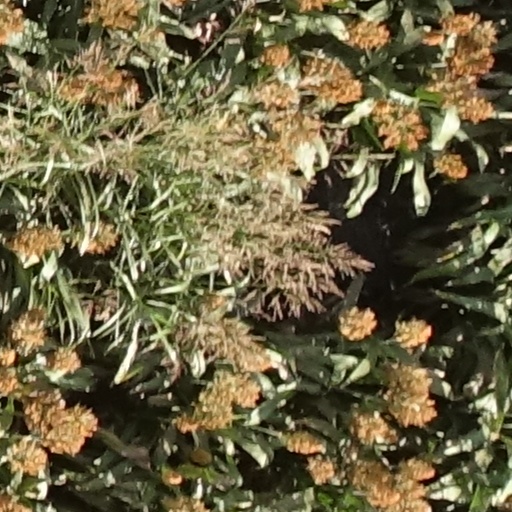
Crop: sorghum